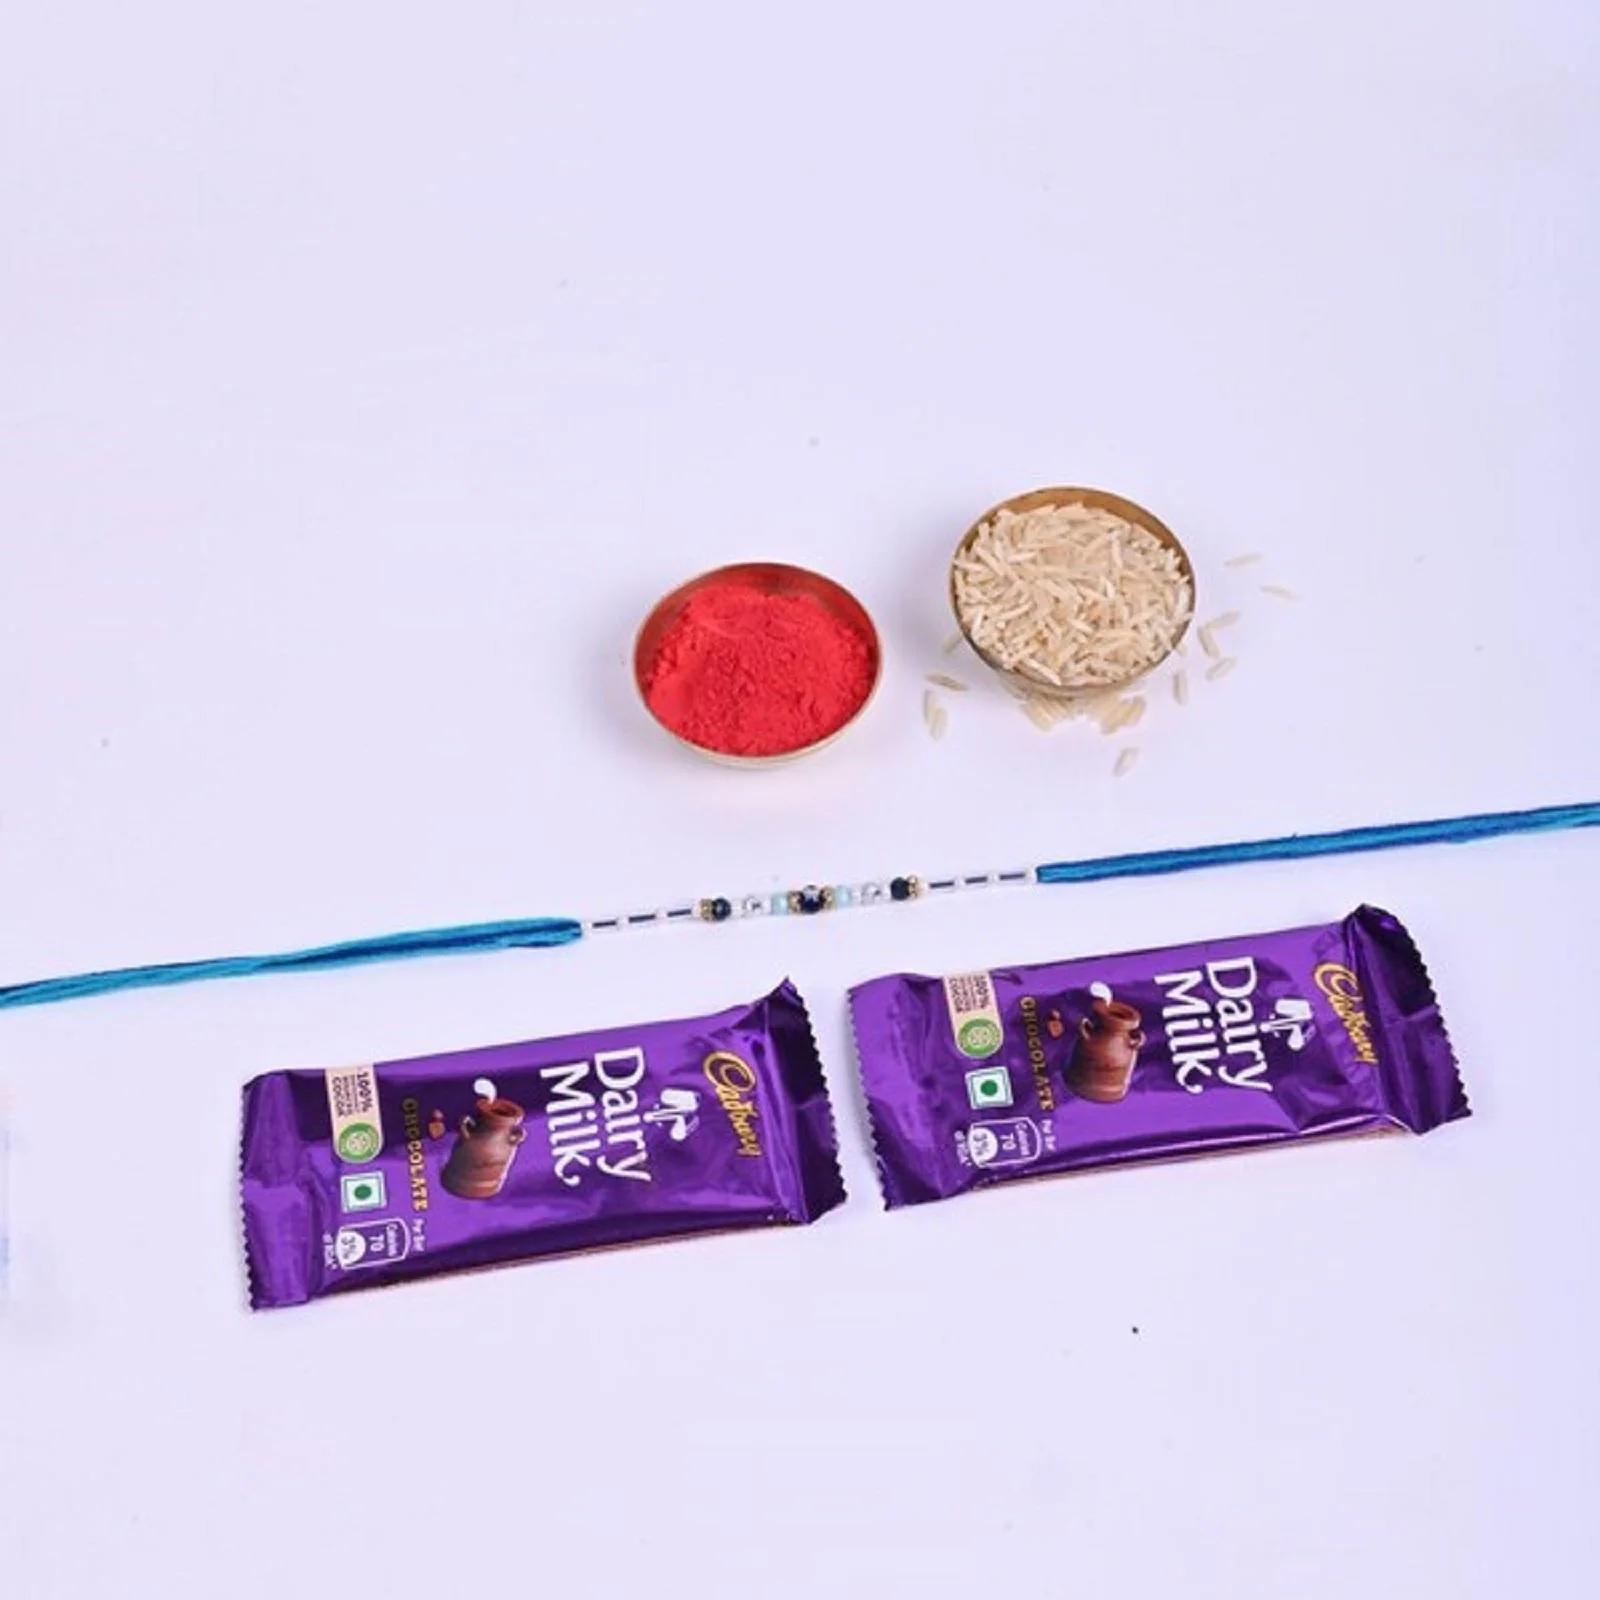
Designer Evil Eye Pipe Rakhi with Two Cadbury Chocolate ( Pack Of 1 )
Type: Rakhis
Brand: FNPCRAFT
Price: Rs. 250
 Includes Rakhi, Roli Chawal, wo Cadbury Chocolate . Designs may vary and will be sent as per availability .Images are for Representation purpose only.We began with a vision to provide quality and trendy fashion jewellery and Rakhi products to consumers at competitive prices. We exist to Craft High Quality and appealing Ethnic Jewellery and Rakhi. 100% Genuine Quality Product.Specially designed handcrafted traditional designer rakhi.Designer rakhi - a touch of modernity into the traditional and sacred thread of rakhi. The rakhi thread is introduced for the celebration of the festival of rakhi that is also known as â€˜raksha bandhanâ€™. It is the sacred thread that every sister ties on the wrist of their brother, while praying to god for their well being.Rakhi is the festival of expressing the feelings of love. Thus what can be better than expressing it your loving brother by bringing a designer rakhi for him this year. In our range of designer rakhi, there is a vast choice for selecting the best one for your brother.Roli Chawal The two most important ingredient of rakhi pooja thali is Roli and Chawal. Both are used for applying the auspicious tikka on brother's forehead while performing the rituals of Raksha Bandhan.Superior Quality & Skin Friendly: High Quality as per International Standards that makes it very skin friendly. It has been made from toxic free materials Anti-Allergic and Safe for Skin. It can be worn over long time periods without any complains of ach and swelling. Made from Premium Quality Material this product assures to remain in its Original Glory even after years of usage.